Patleyna Glacier

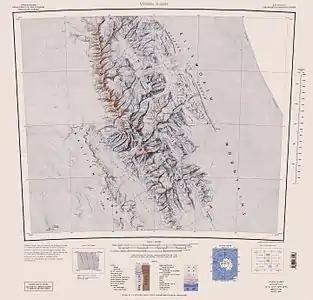
Sentinel Range map

Patleyna Glacier is the long and wide glacier on the east side of north-central Sentinel Range in Ellsworth Mountains, Antarctica, situated north of the upper course of Ellen Glacier. It is draining the east slopes of Mount Todd and the north slopes of Chepino Saddle, and flowing north-northwestwards to join Embree Glacier southeast of Mount Goldthwait and west of Oreshak Peak.